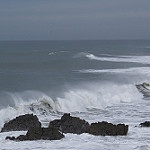
Label: sea